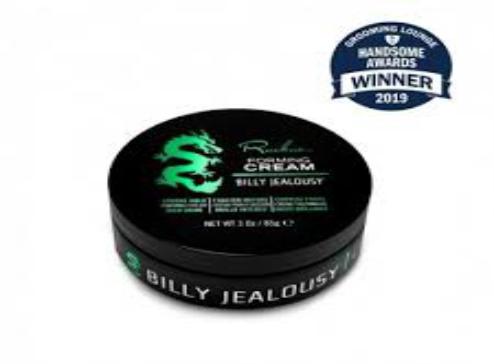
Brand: Billy Jealousy
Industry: Necessities